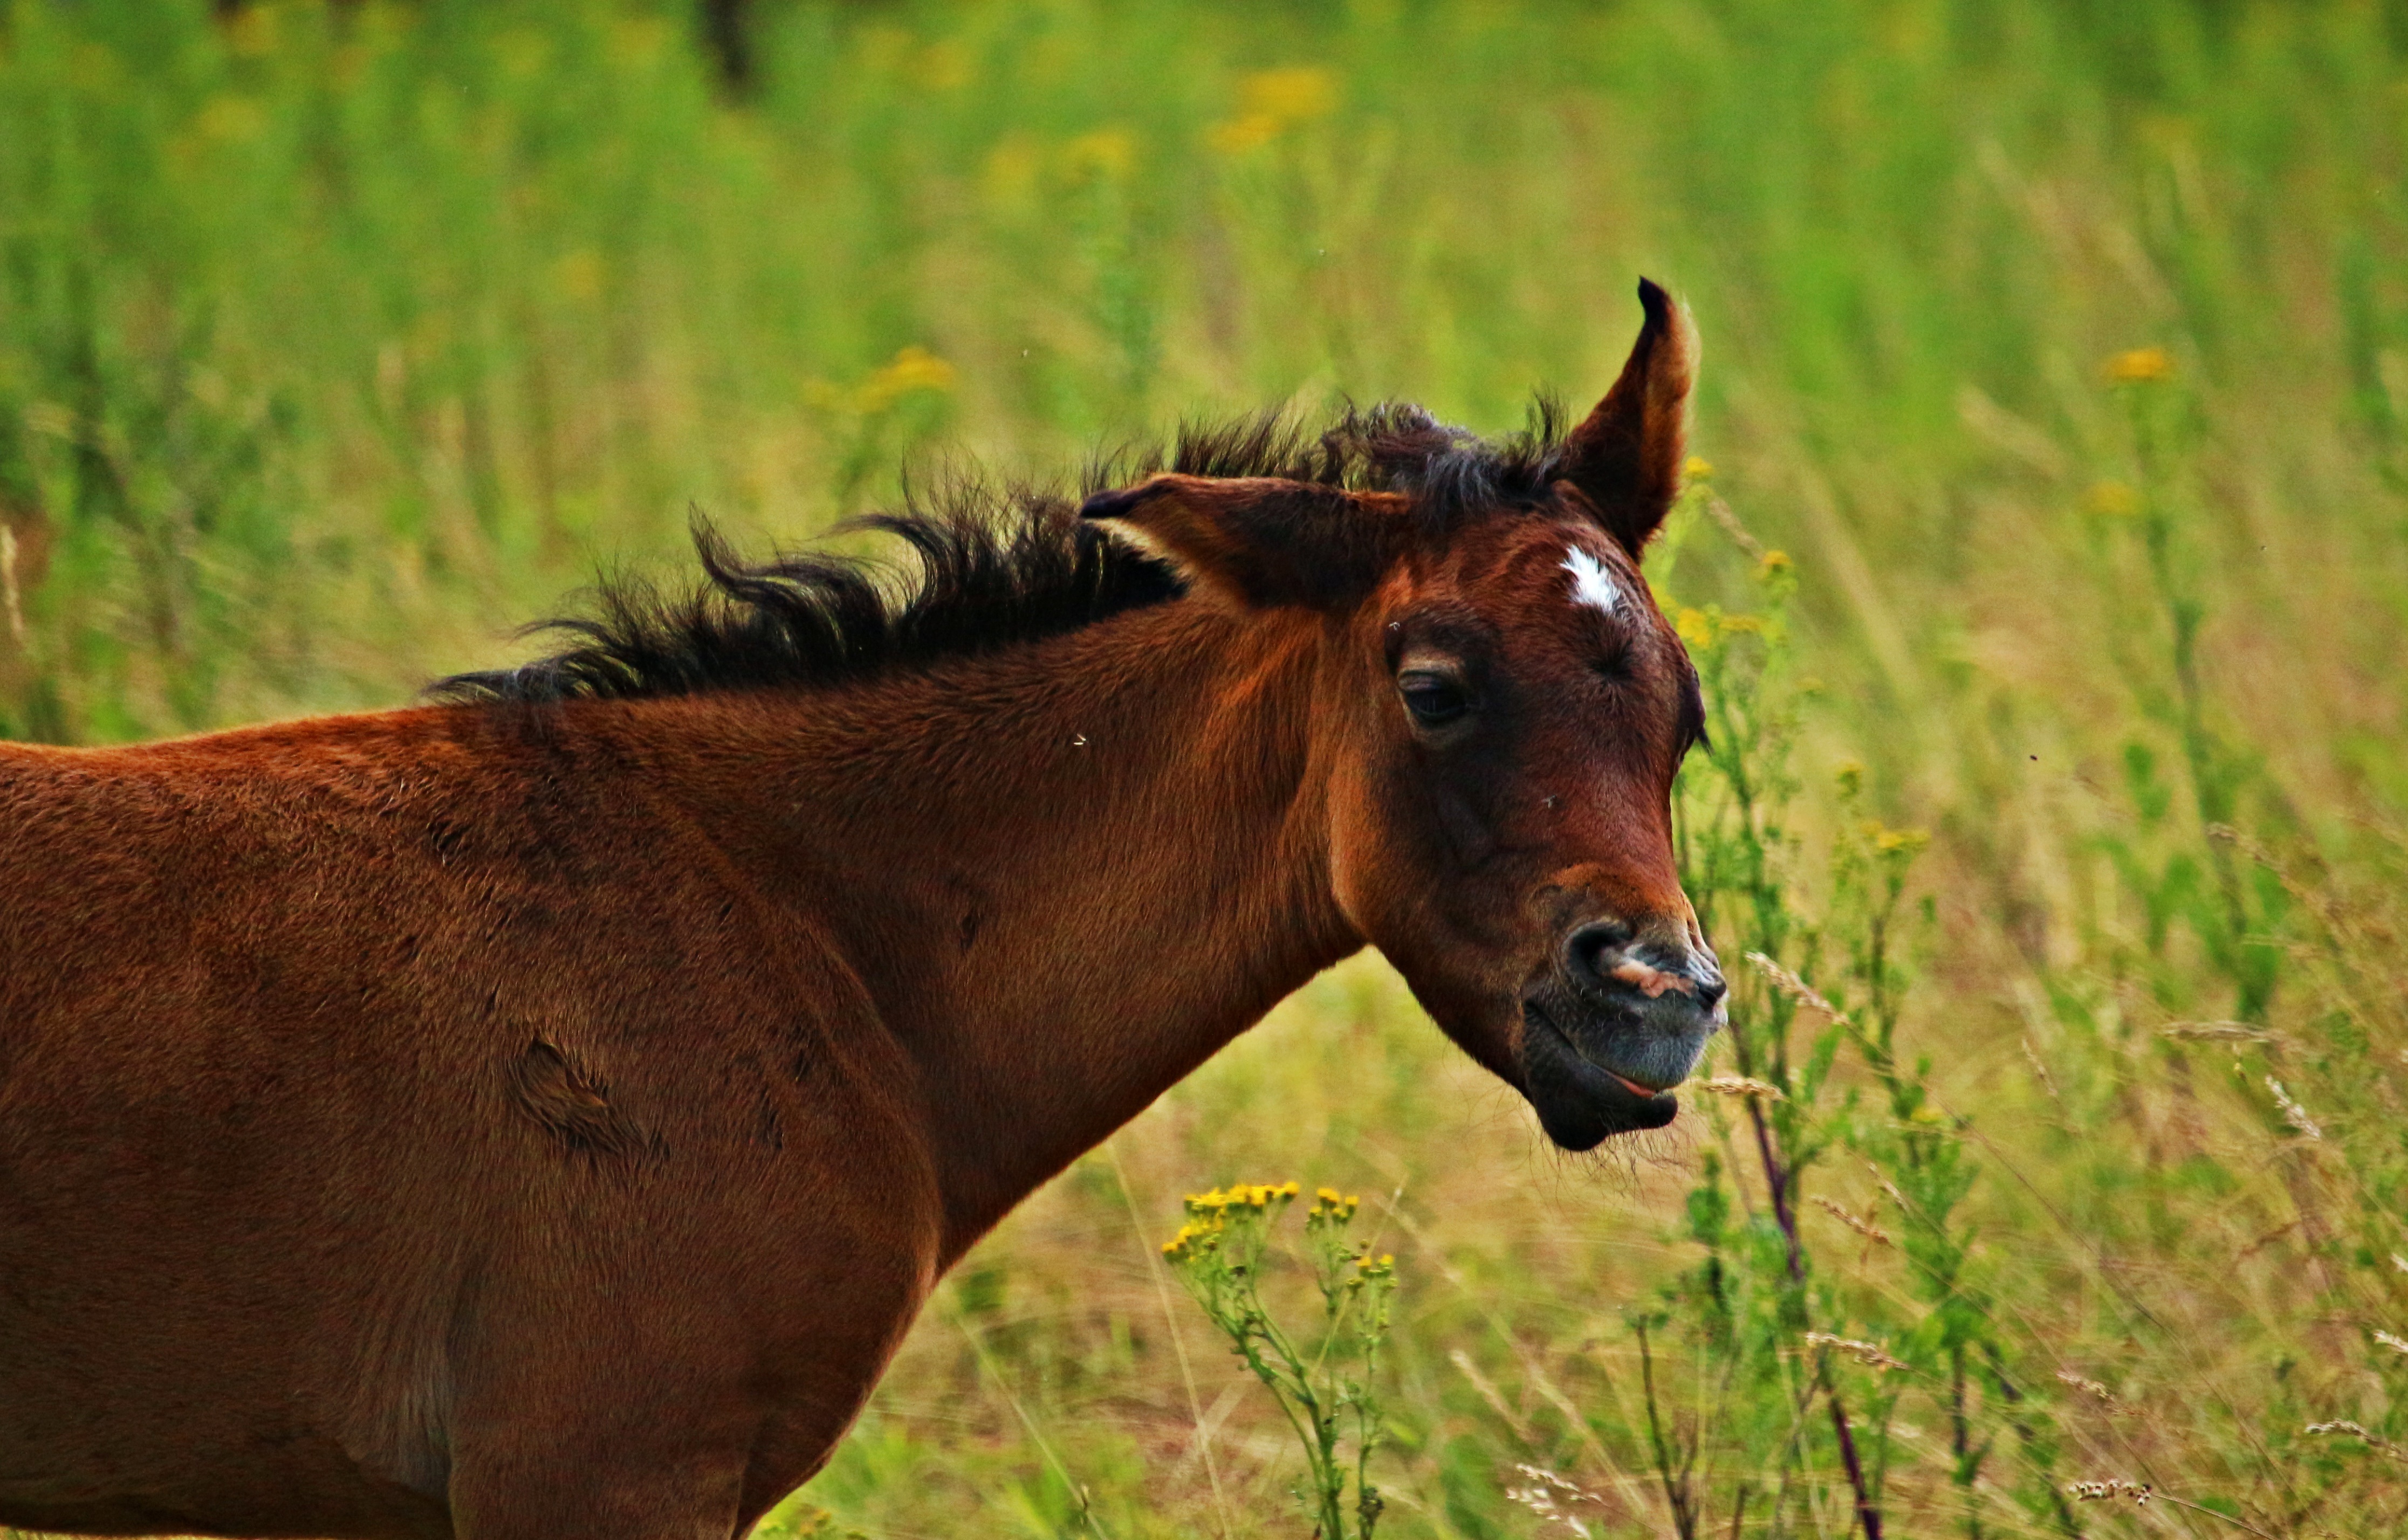
nature, grass, field, meadow, prairie, flower, wildlife, herd, pasture, grazing, horse, mammal, stallion, mane, fauna, grassland, vertebrate, mare, foal, horse head, thoroughbred arabian, brown mold, rural area, pack animal, suckling, cattle like mammal, horse like mammal, mustang horse